Marton Csokas

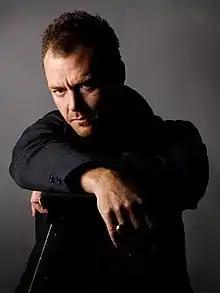
Csokas in May 2008

Marton Paul Csokas (born 30 June 1966) is a New Zealand actor of film, stage, and television. A graduate of the Toi Whakaari drama school, he has worked extensively in Australia and Hollywood, along with his native country, and often portrays villainous roles.